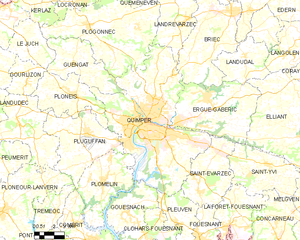
Quimper /kɛ̃pɛʁ/ est une commune française de la région Bretagne située dans le nord-ouest de la France. La ville est le chef-lieu du département du Finistère, le siège du conseil départemental, ainsi que des deux cantons qui la composent. Elle est également la capitale traditionnelle de la Cornouaille, du Pays Glazik et du Pays de Cornouaille qui compte 331 300 habitants en 2009, le siège de l'intercommunalité de Quimper Bretagne Occidentale qui compte 100 187 habitants en 2014, le siège de l'arrondissement de Quimper et enfin le siège du diocèse de Quimper et Léon. Ses habitants sont appelés les Quimpérois.